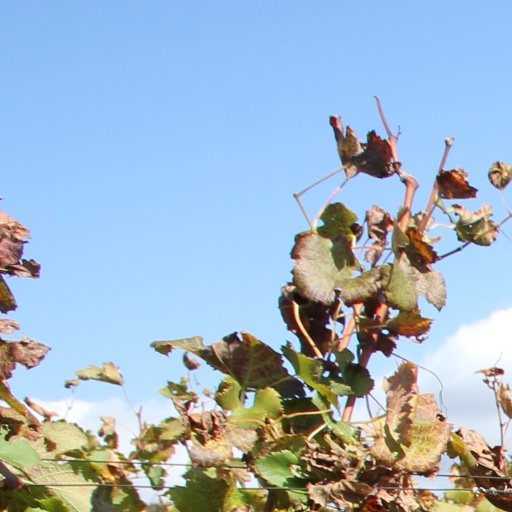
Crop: grape